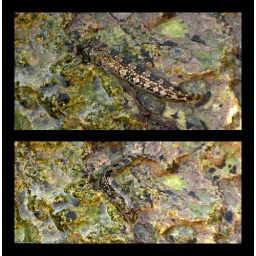
20090924_05 Small fish crawling around on a rock in Juan les Pins, France